King's Field IV

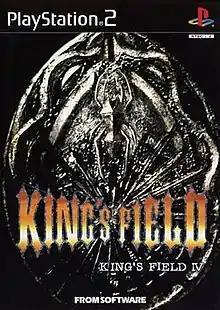
Japanese cover art

King's Field IV, released in North America as King's Field: The Ancient City, is a 2001 action role-playing game developed by FromSoftware for the PlayStation 2. It is the fourth entry in the "King's Field" series. It was released in North America by Agetec in 2002 and in Europe by Metro3D in 2003.